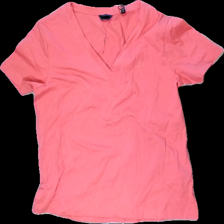
View: front
Type: T-shirt
Category: Ladies
Brand: Gant
Colors: Pink
Material: 100% cotton
Cut: V-collar
Size: S
Season: All
Stains: Minor
Holes: Major
Price range: <50
Recommended usage: Export